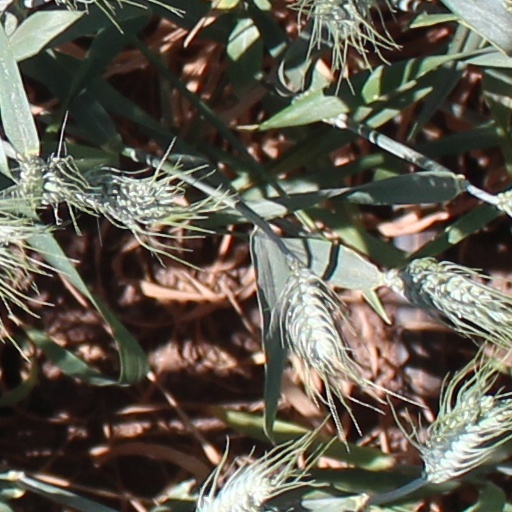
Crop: wheat